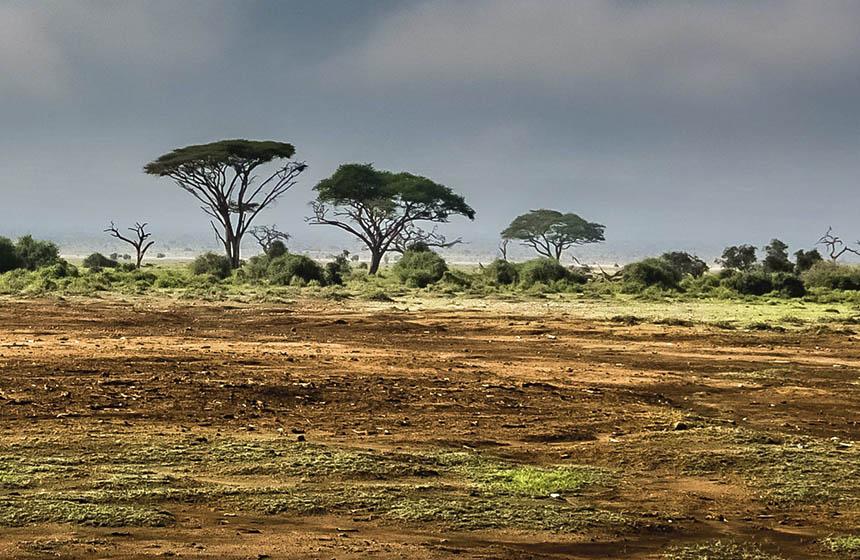
Hii ni mbegu bora ya kisasa kwa ajili ya zao la nyanya mbegu hizi hustahimili hali ya hewa pamoja na wadudu waharibifu, wakulima hutumia mbegu hizi kwa ajili ya mavuno ya haraka.